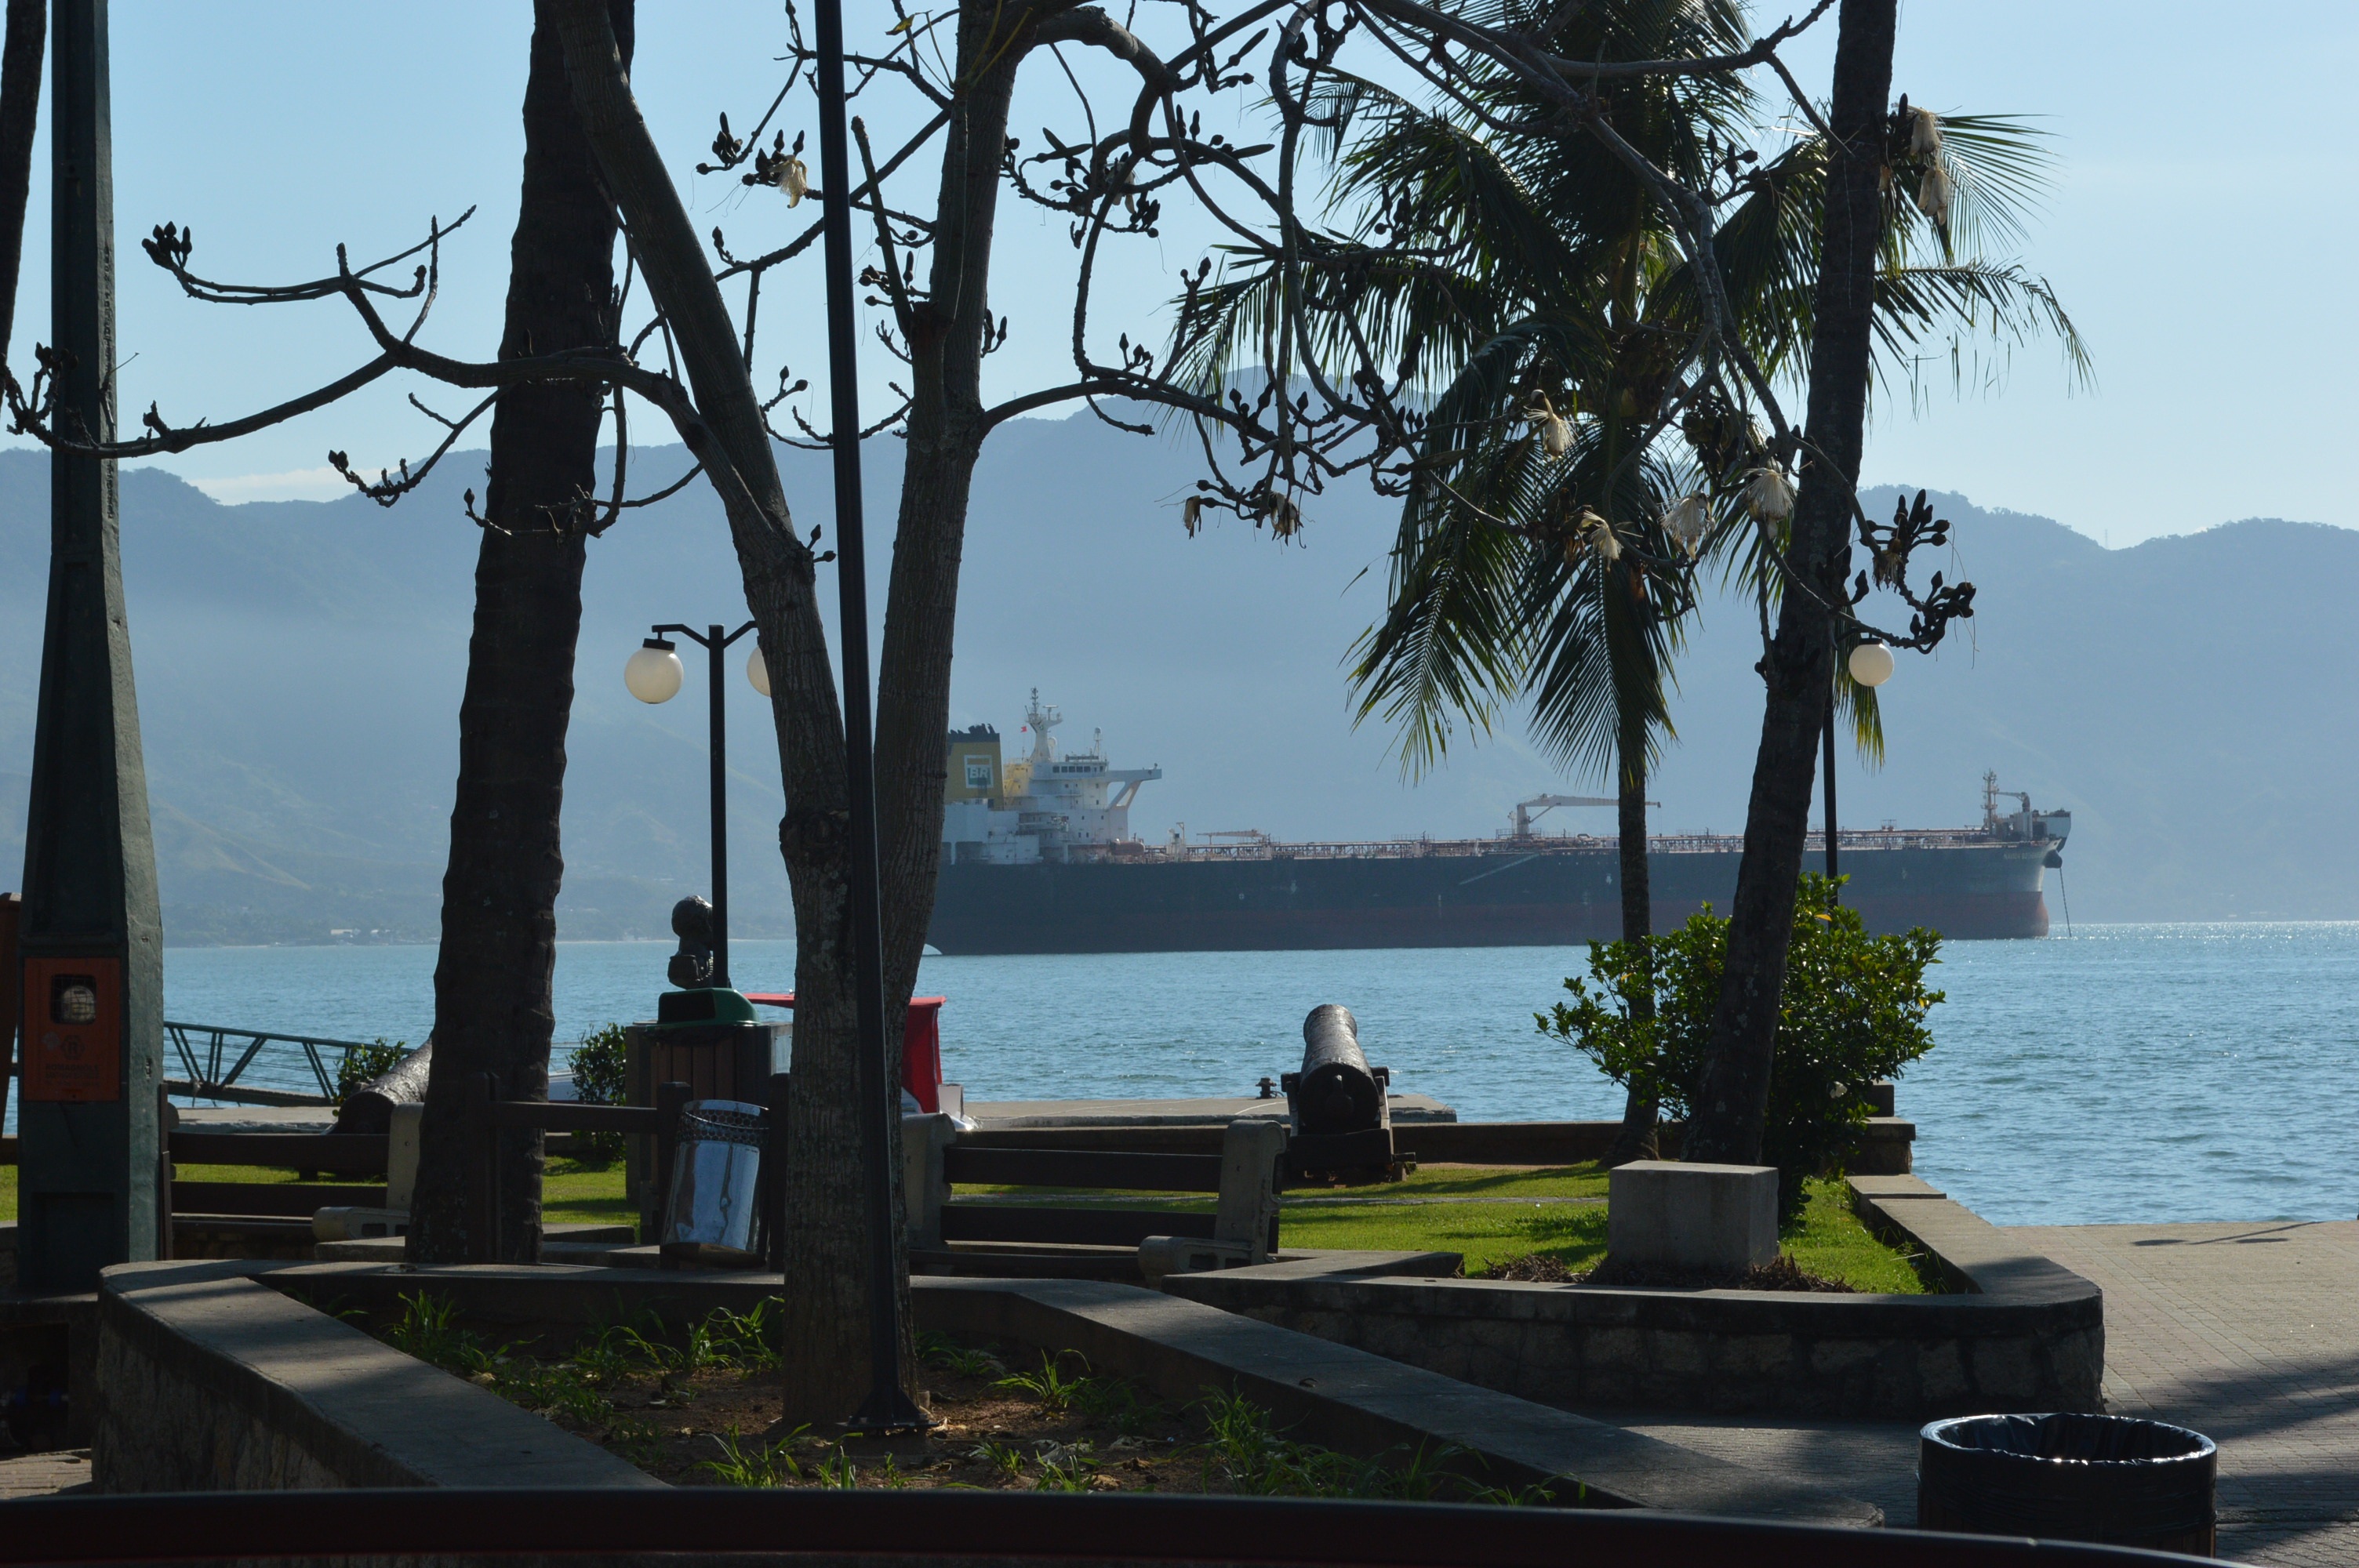
beach, sea, coast, tree, ocean, morning, ship, tanker, vacation, bay, war, gun, cannon, cannons, arecales